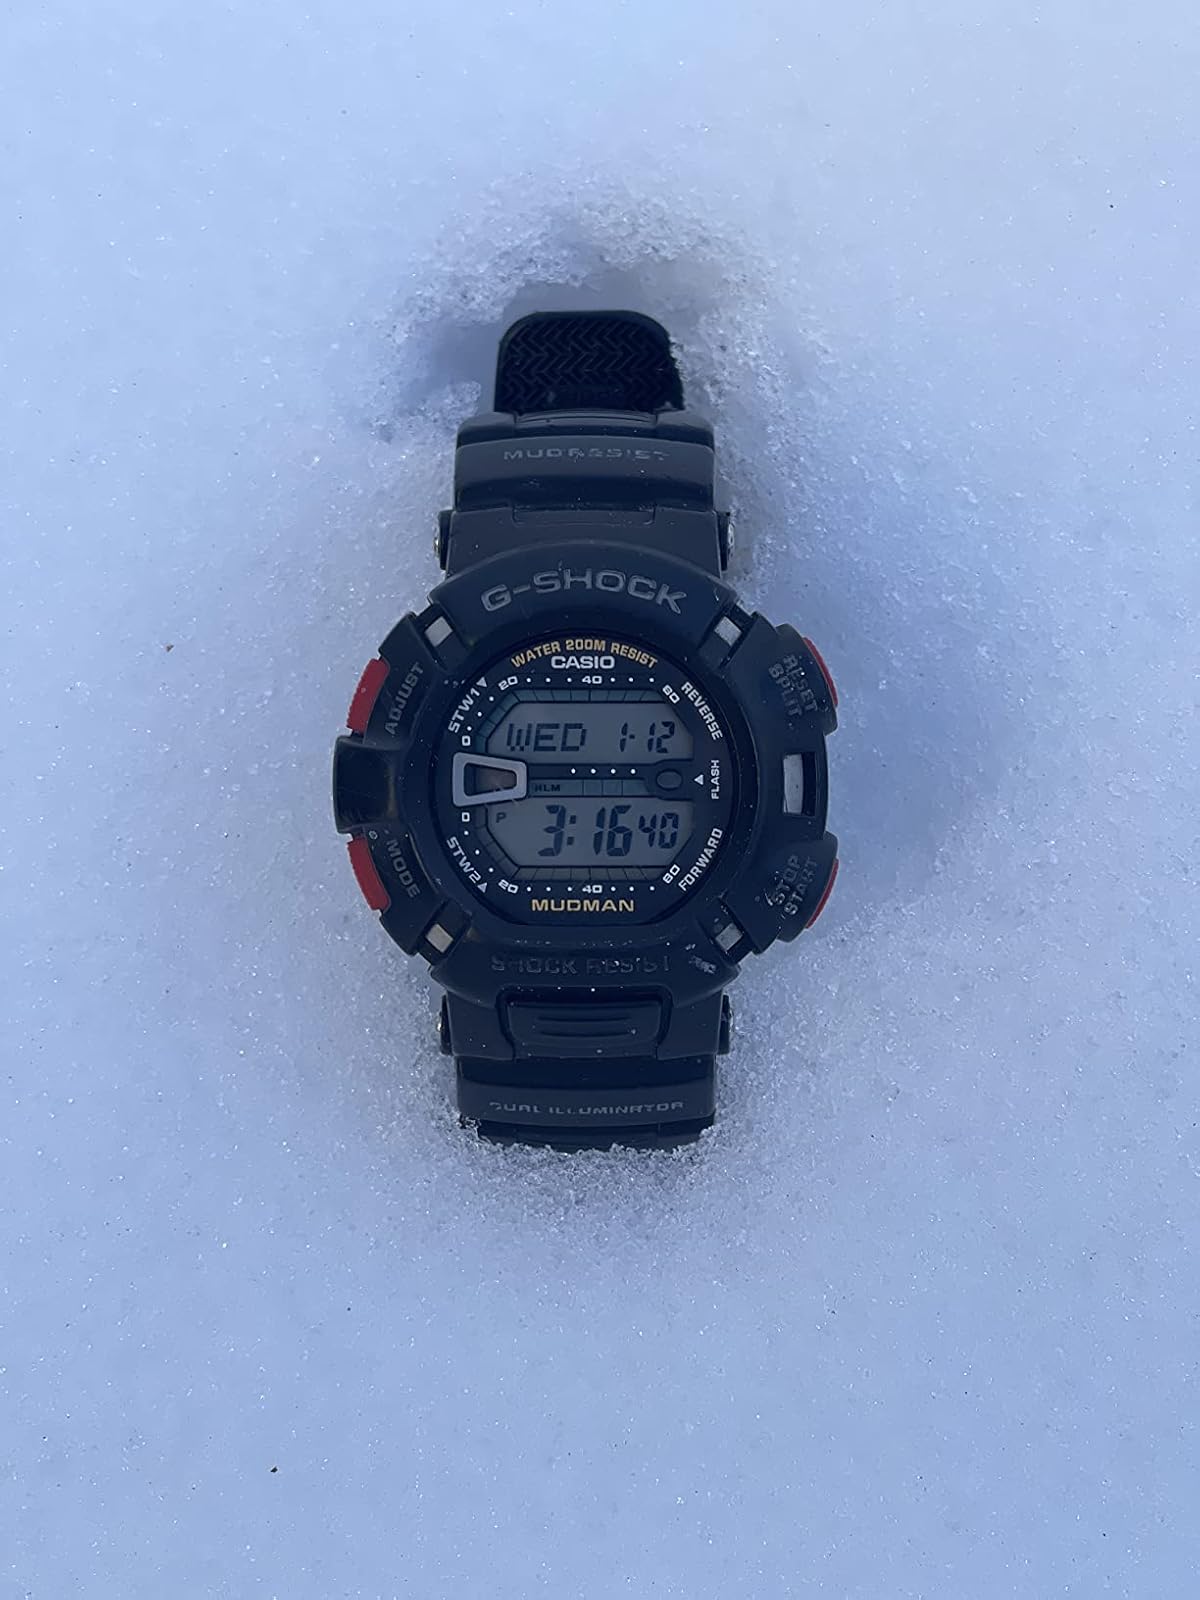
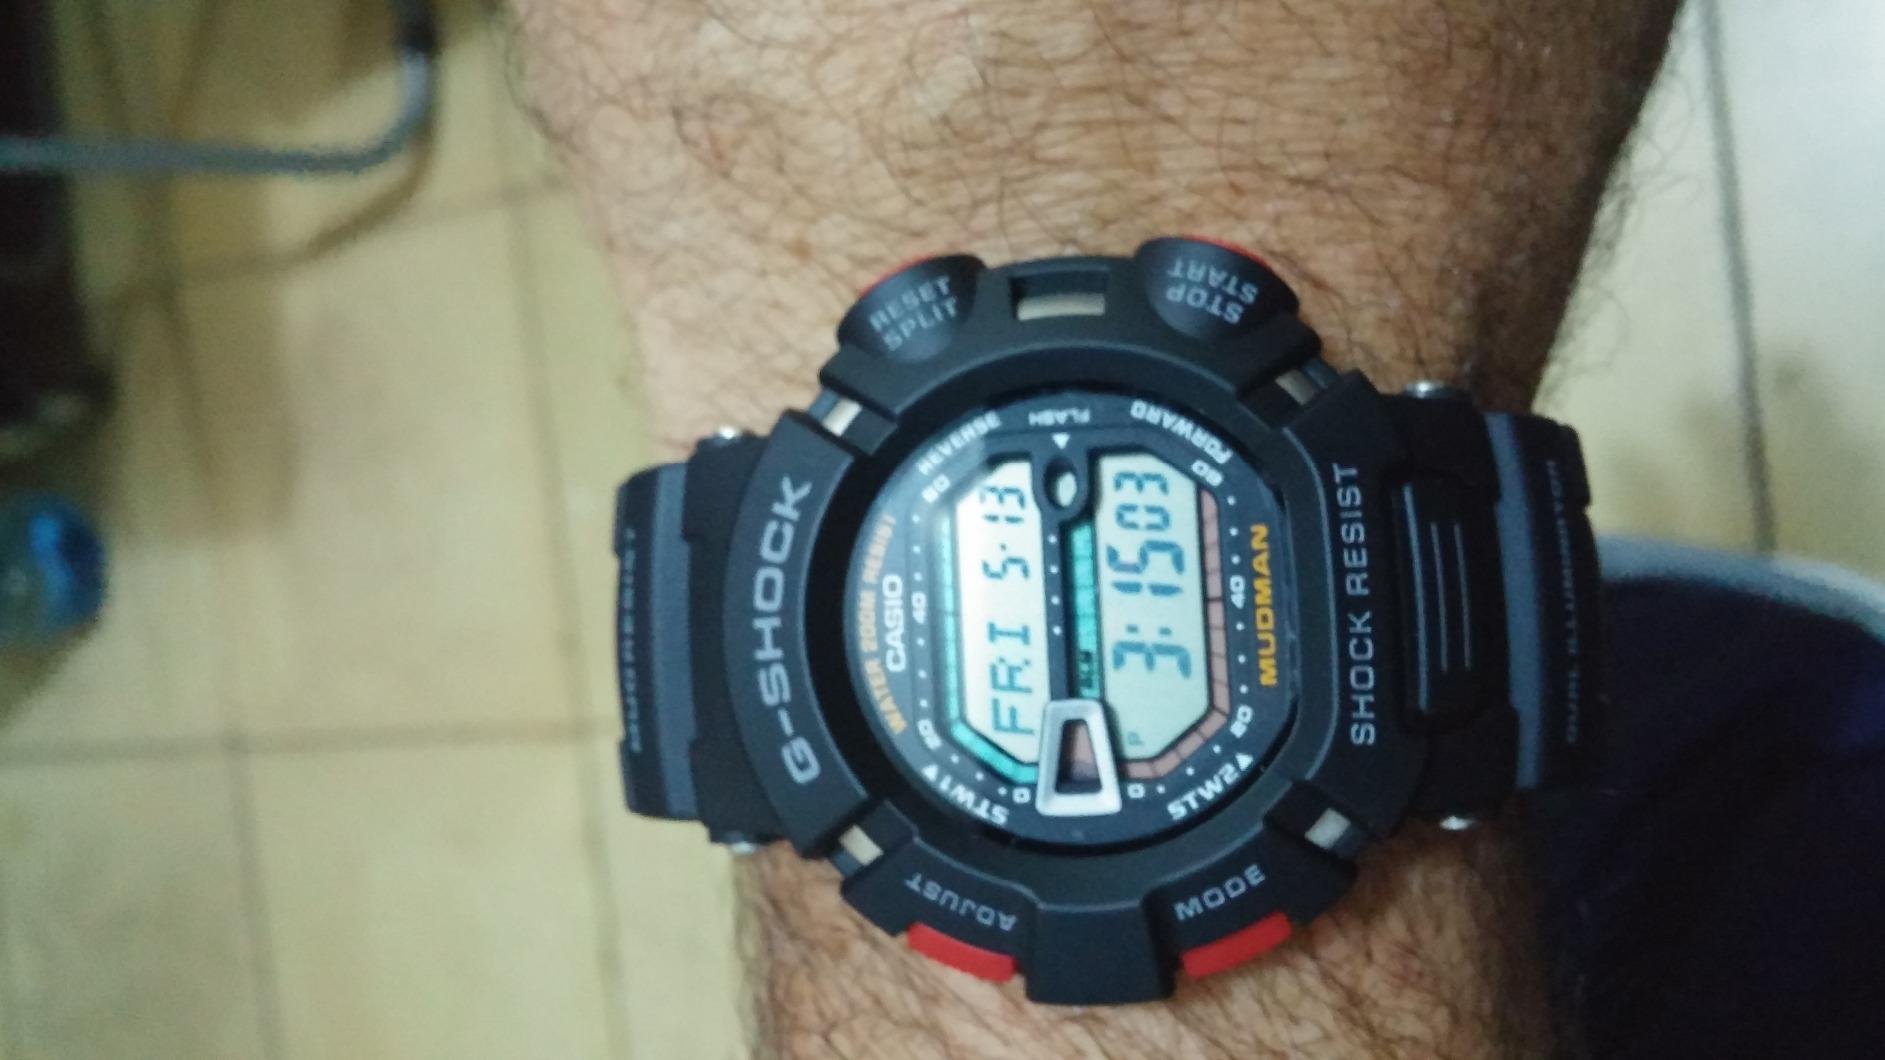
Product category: accessories_watch
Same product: yes